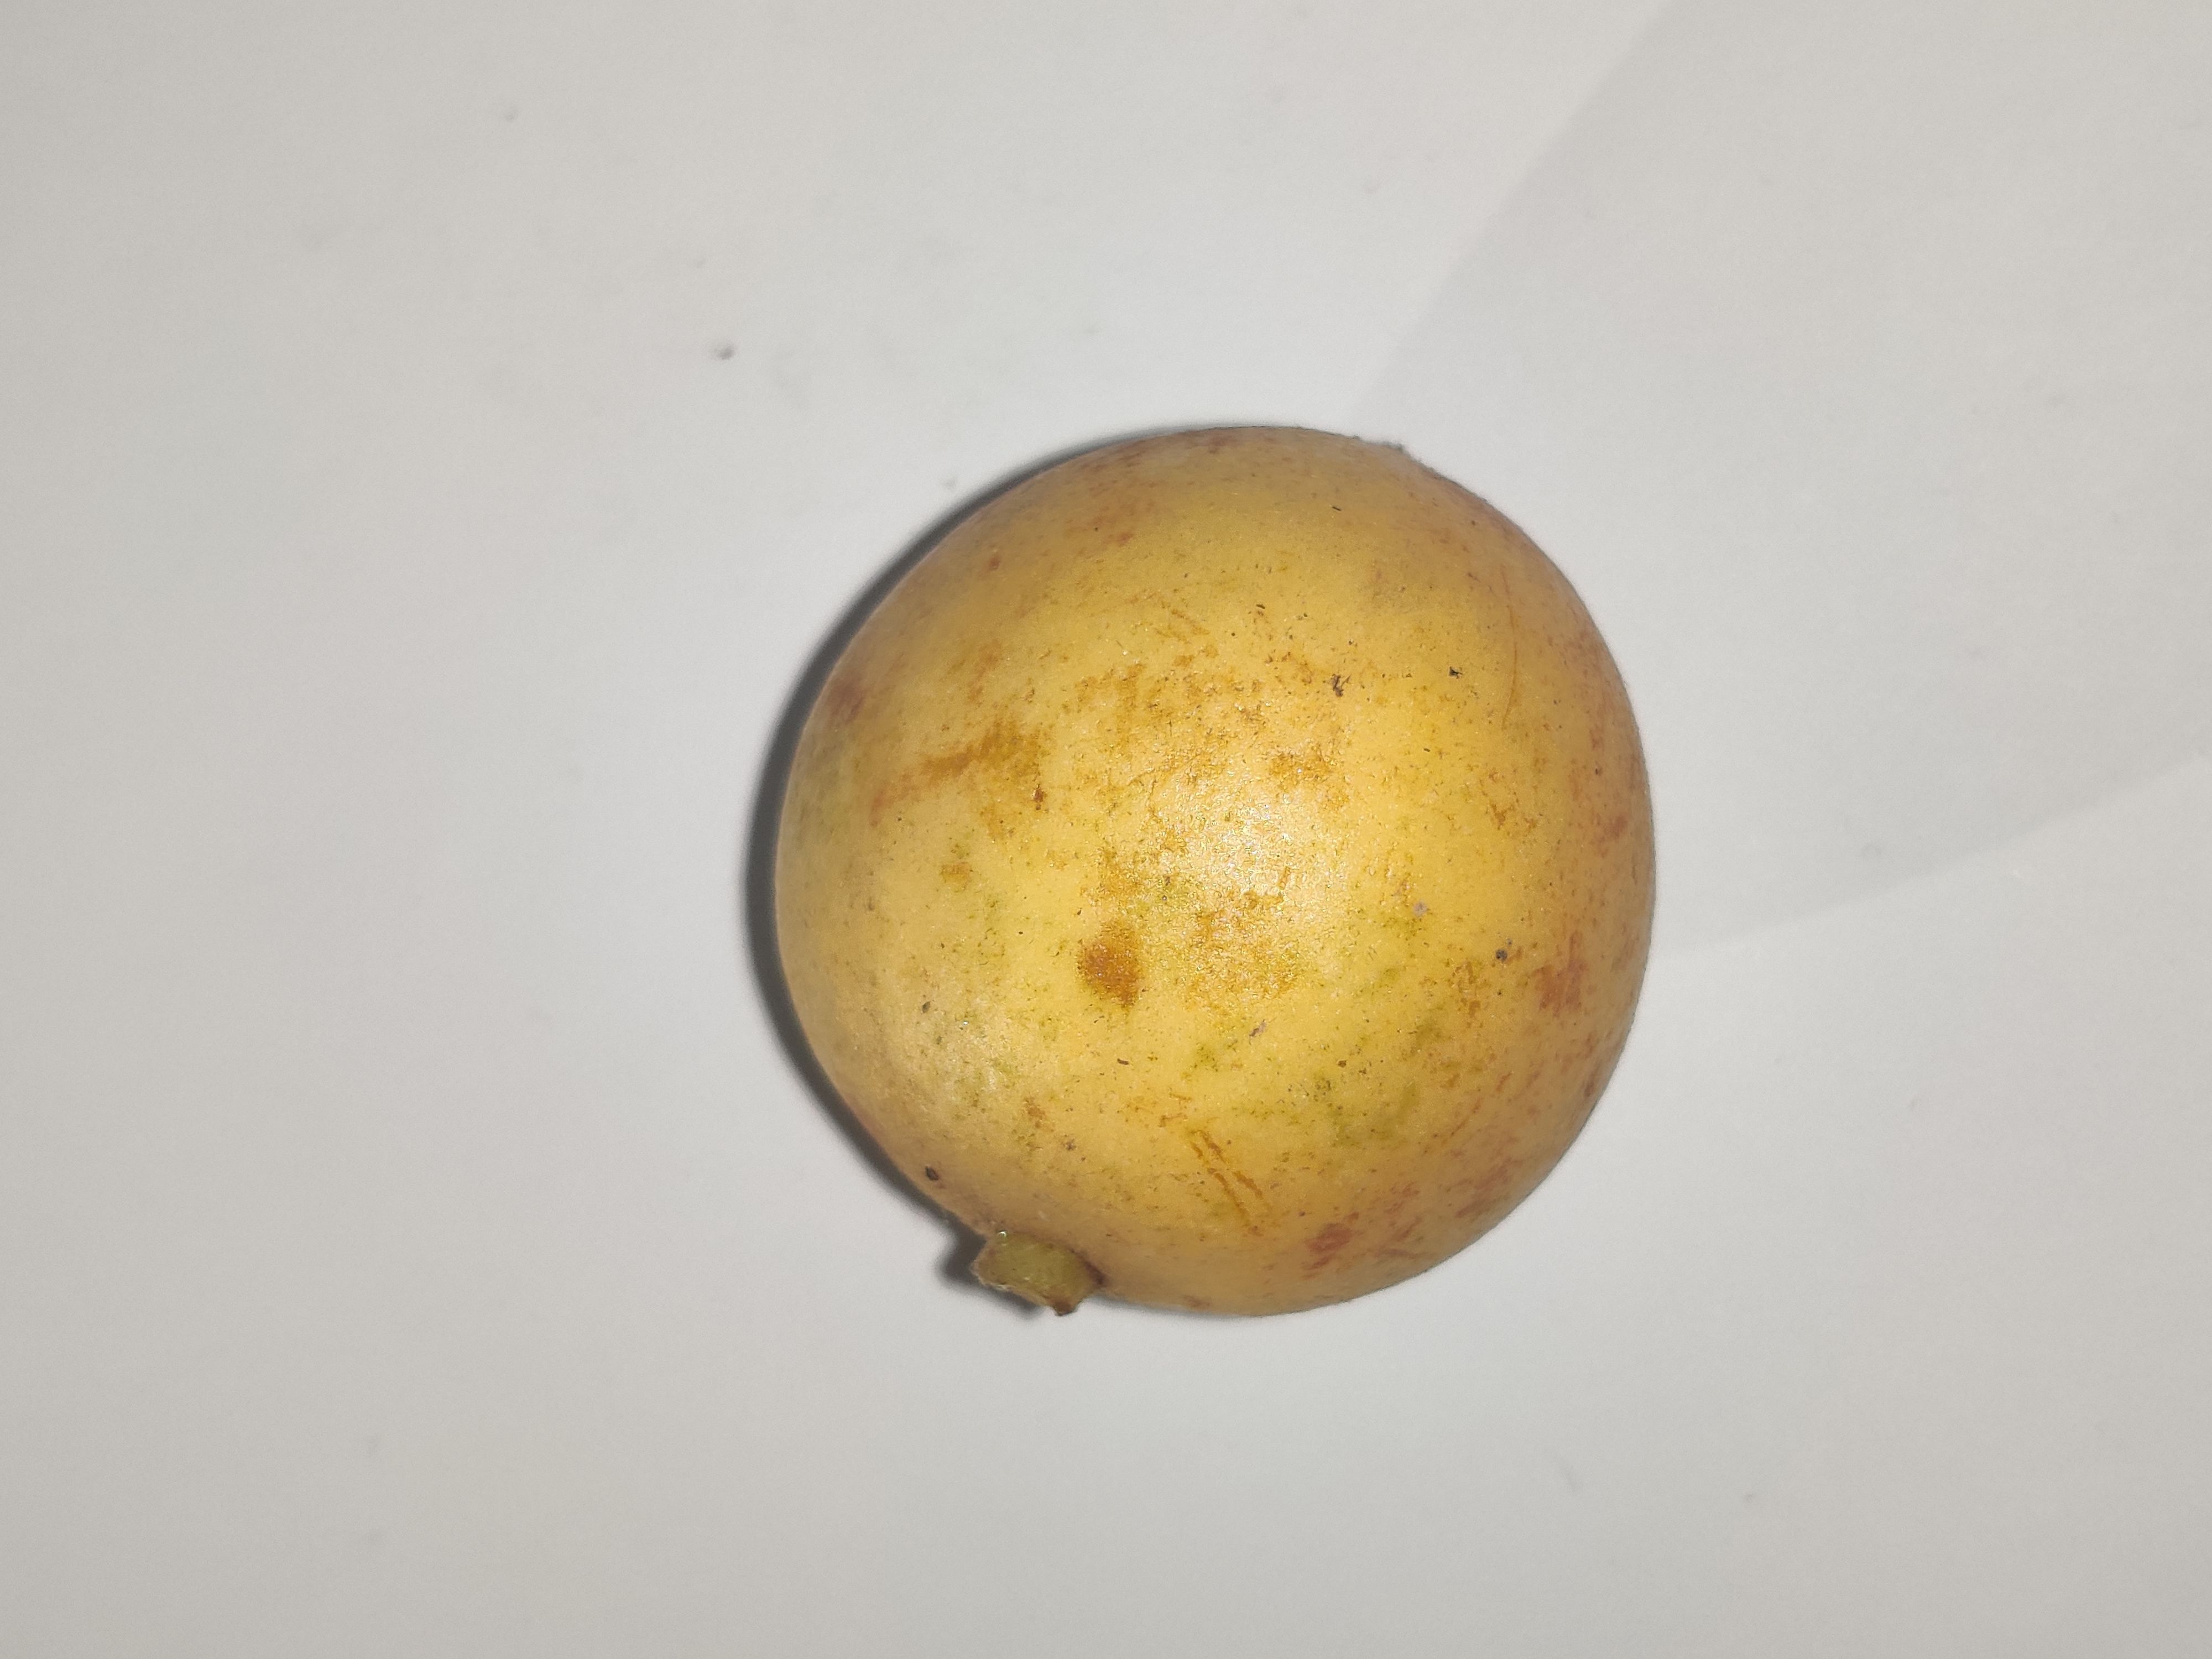
Fruit: burmese-grape
Grade: 1st-grade